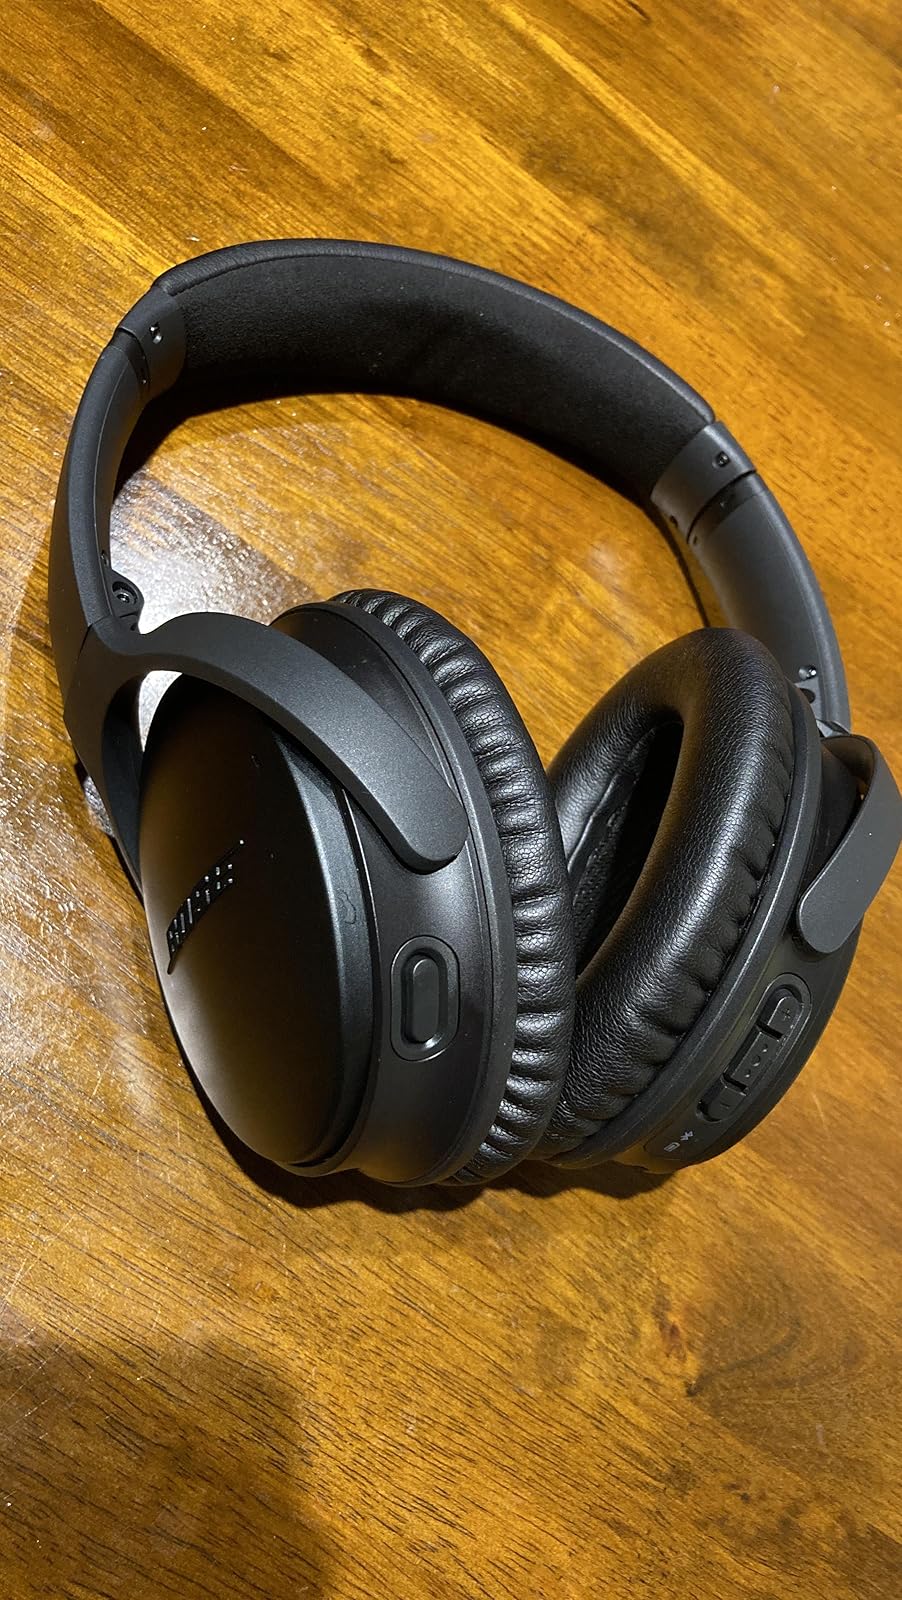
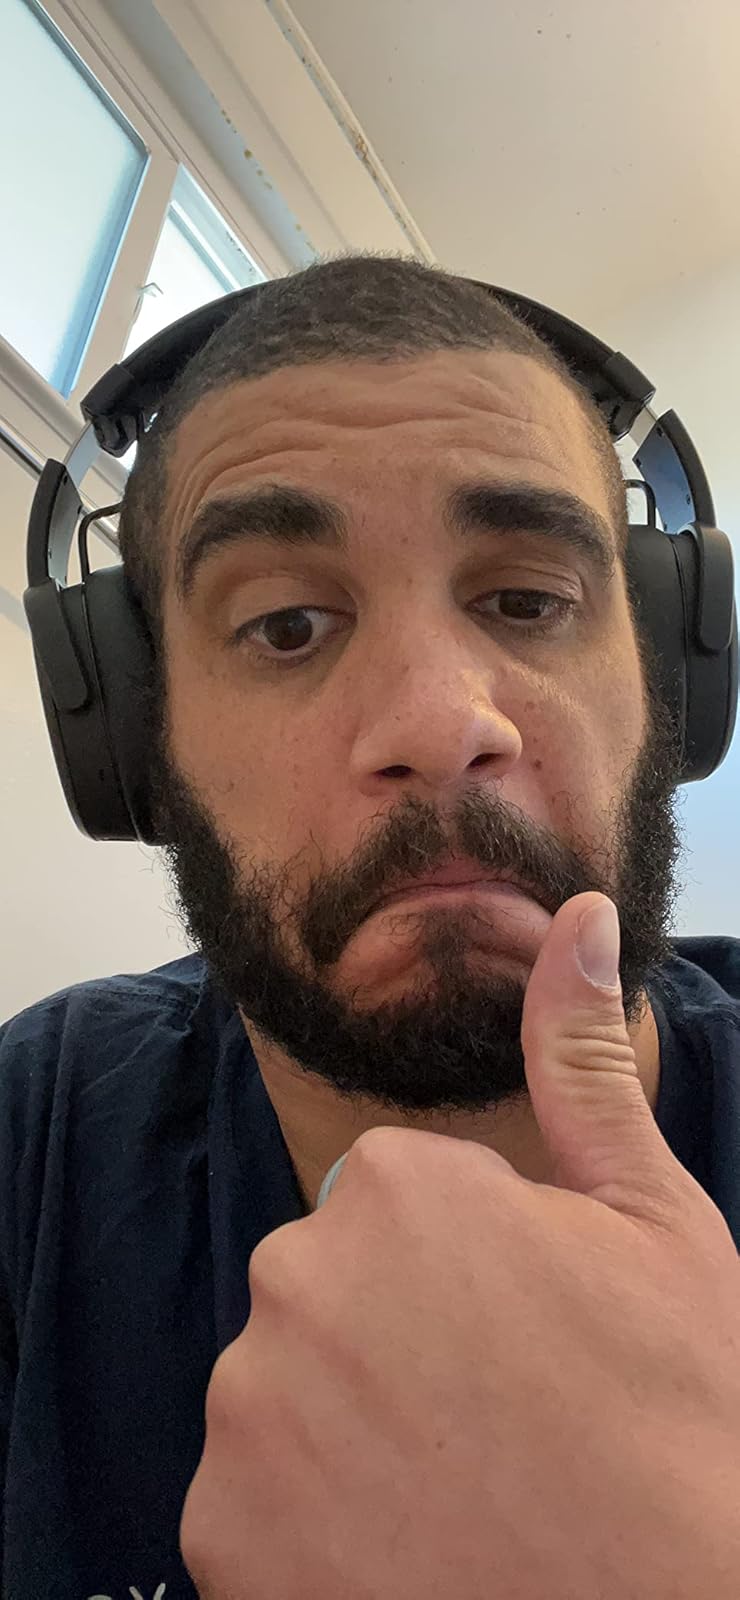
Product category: headphones
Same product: no